Cankurtaran Tunnel

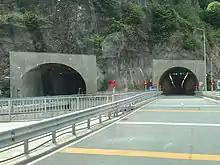

The Cankurtaran Tunnel, Hopa Cankurtaran Tunnel, is a road tunnel located in Artvin Province. It forms part of the Hopa-Borçka Highway in northeastern Turkey.